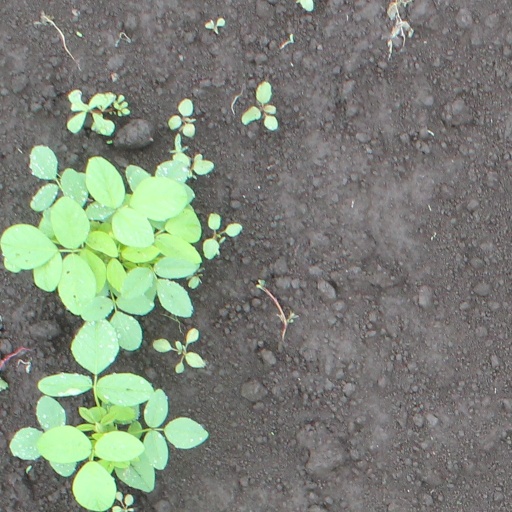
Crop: soybean